Illinois Route 1

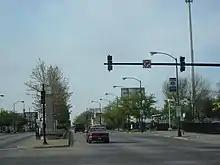
Northern terminus of IL 1, looking southbound from I-57

For the rest of its length, IL 1 follows South Halsted Street, soon reaching Holbrook and soon Glenwood. Passing through Homewood, the route reaches an interchange with I-80/I-294. At the junction with West 159th Street in Harvey, IL 1 meets US 6. The route soon turns northwest and crosses the Metra Electric Division railroad tracks before reaching IL 83 at Sibley Boulevard (147th Street). IL 1 crosses over the Little Calumet River twice, passing through Riverdale and Dolton between the two crossings. Continuing along South Halsted, IL 1 passes east of the West Pullman Metra station near 122nd Street. At 99th Street, IL 1 ends at an interchange with I-57 (exit 357), but it continues from that point along its original routing as an unmarked local highway under IDOT jurisdiction.